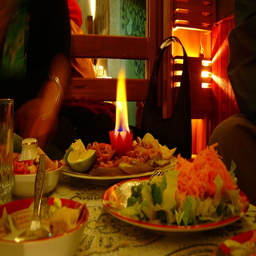
a person siting at a table with plates of food
A fancy and authentic dinner is shown on a table.
A table has many plates of various food on it
A table topped with two plates of food and a candle.
A candle is set on a table among many plates of food.